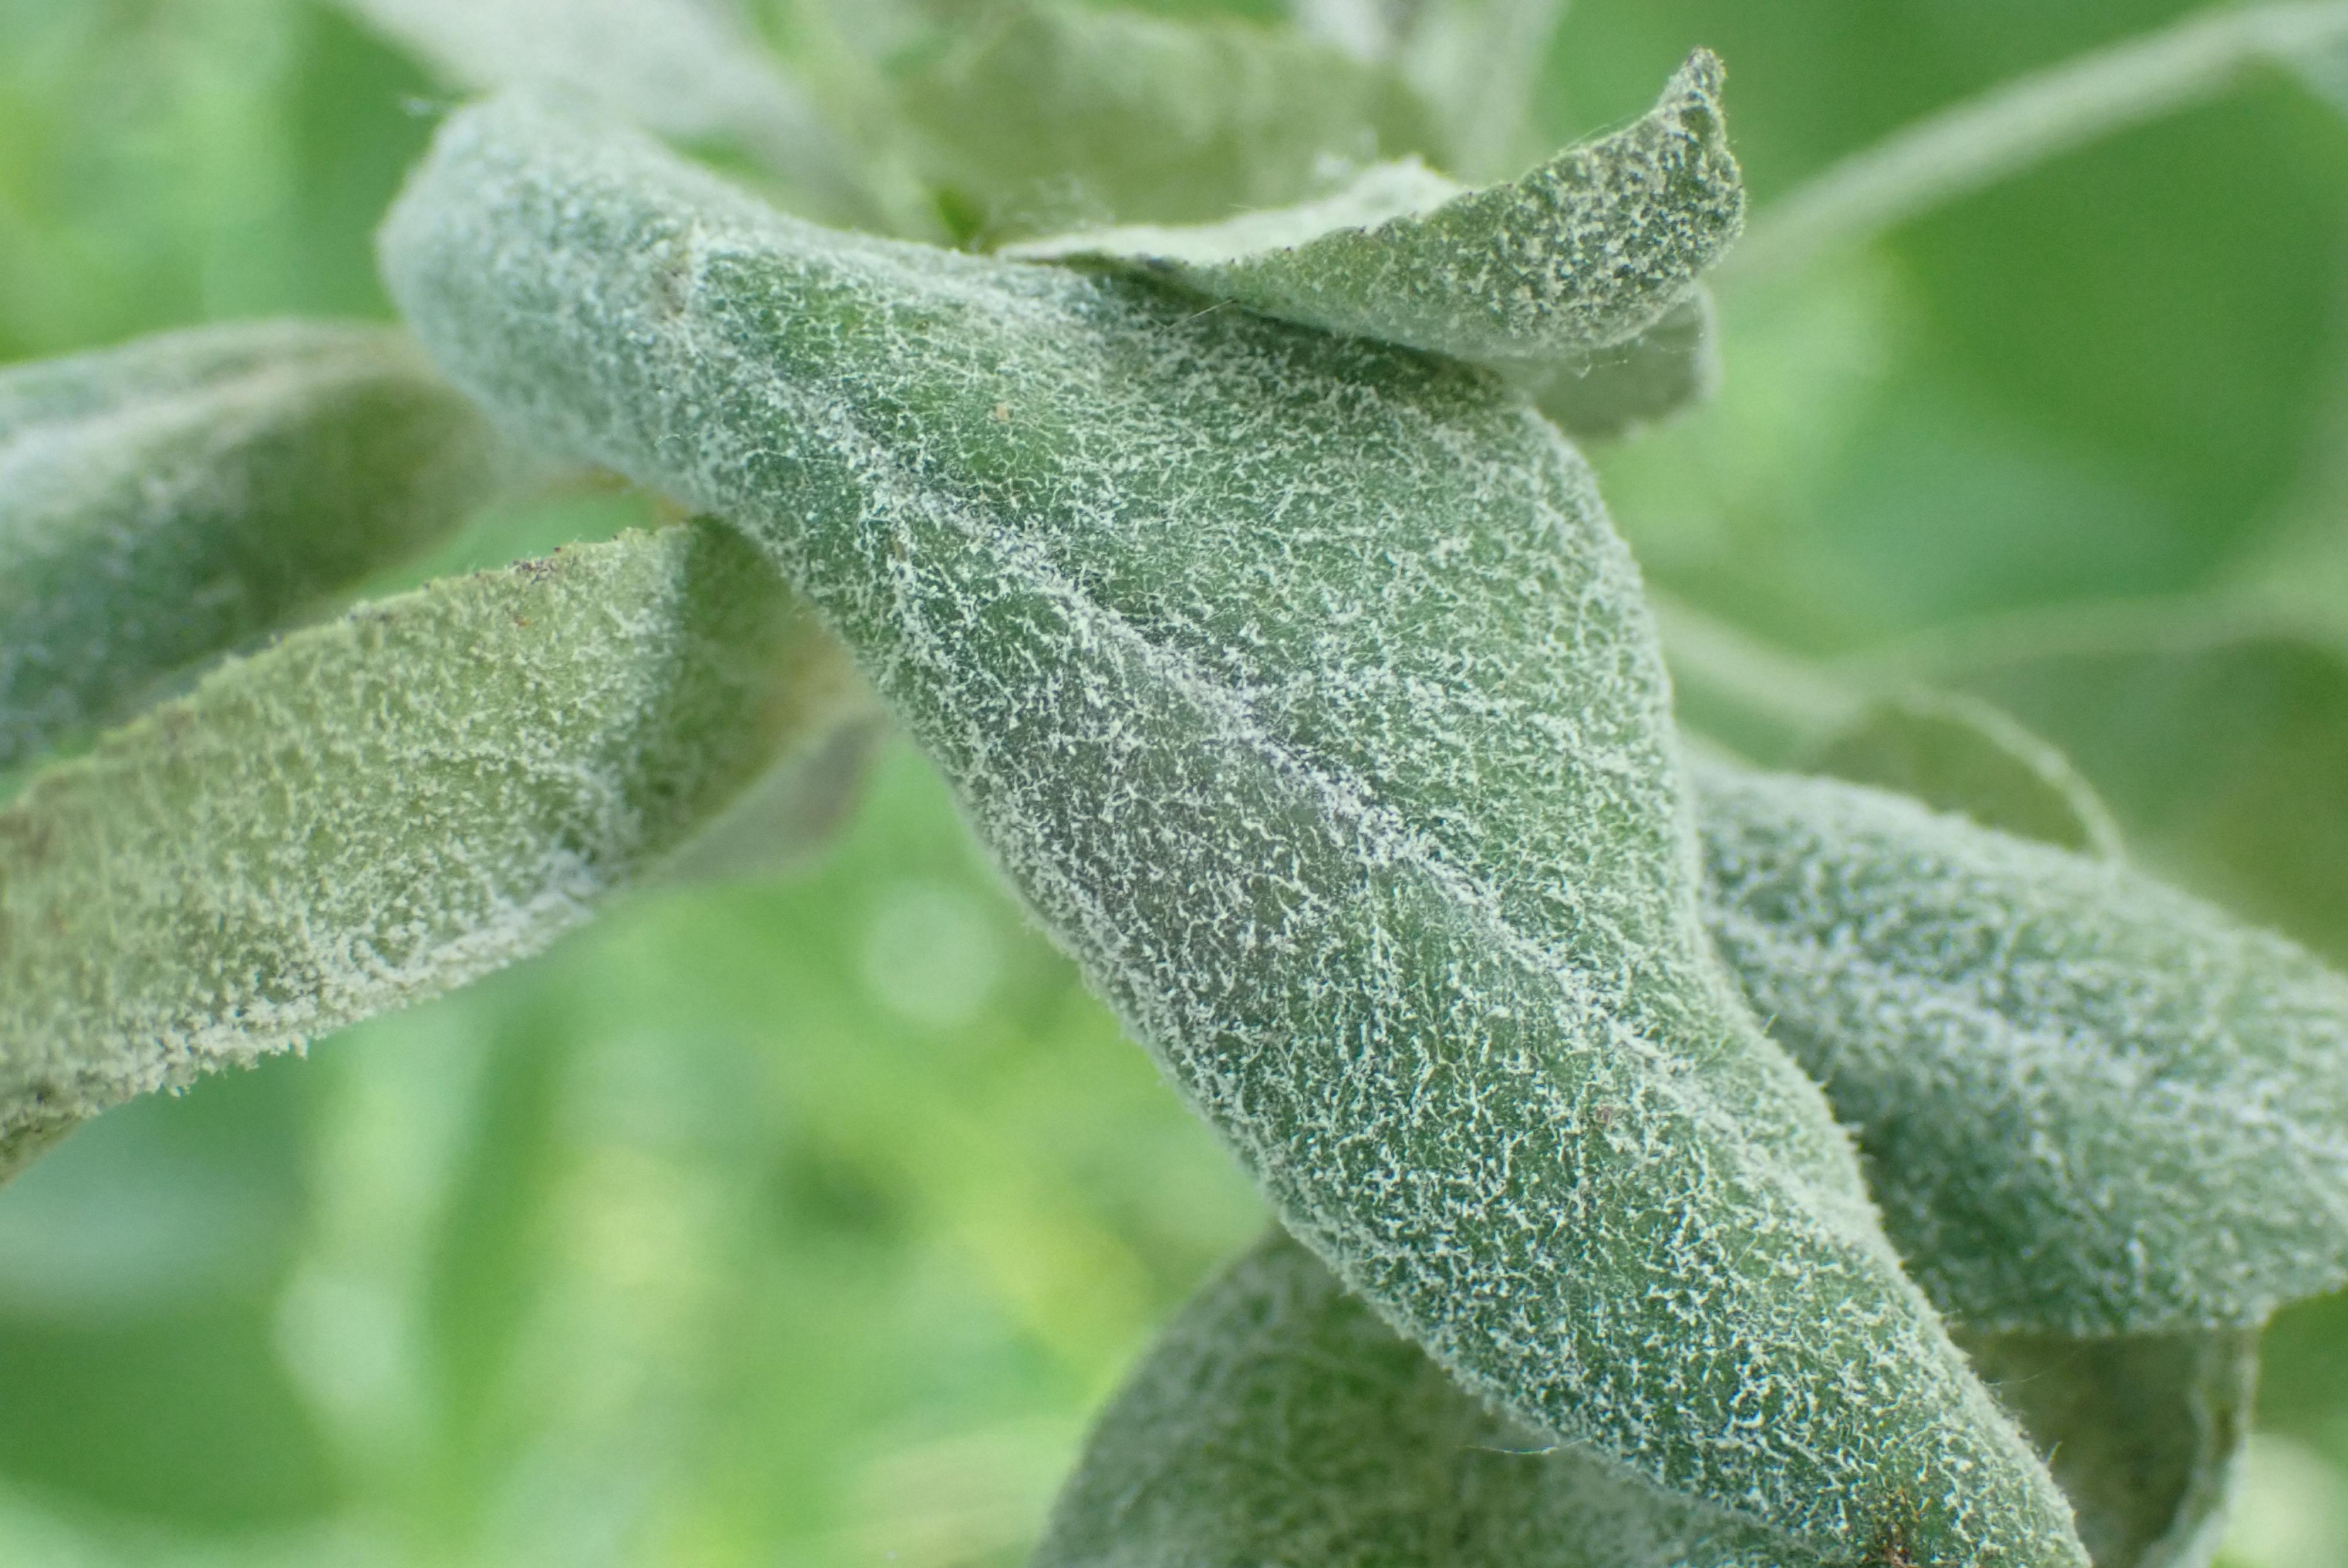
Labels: powdery_mildew